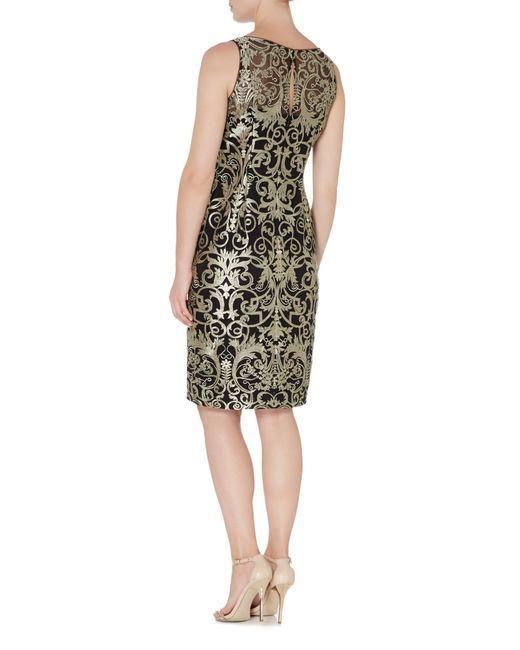
schwarzes Midii-Kleid mit Golddruck, ärmellos